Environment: real
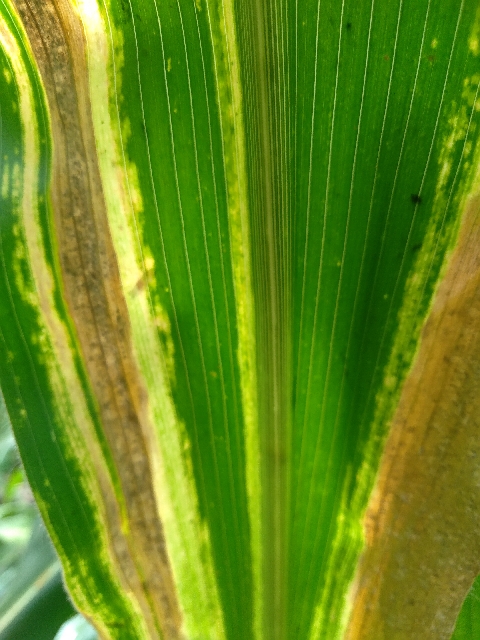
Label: lethal_necrosis